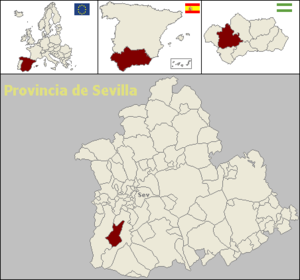
Isla Mayor est une commune située dans la province de Séville de la communauté autonome d’Andalousie en Espagne.